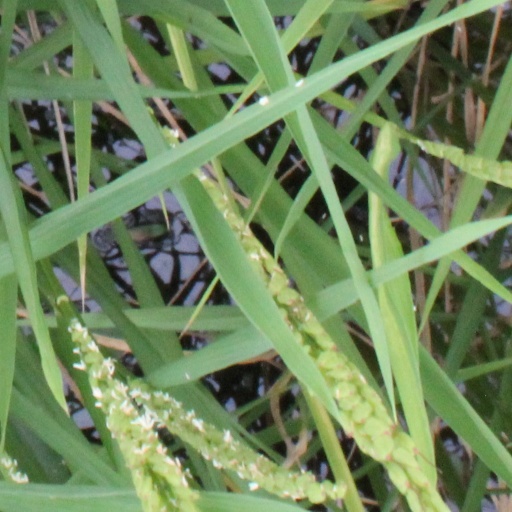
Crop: rice